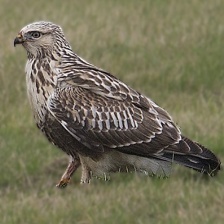
Species: ROUGH LEG BUZZARD
Scientific name: BUTEO LAGOPUS